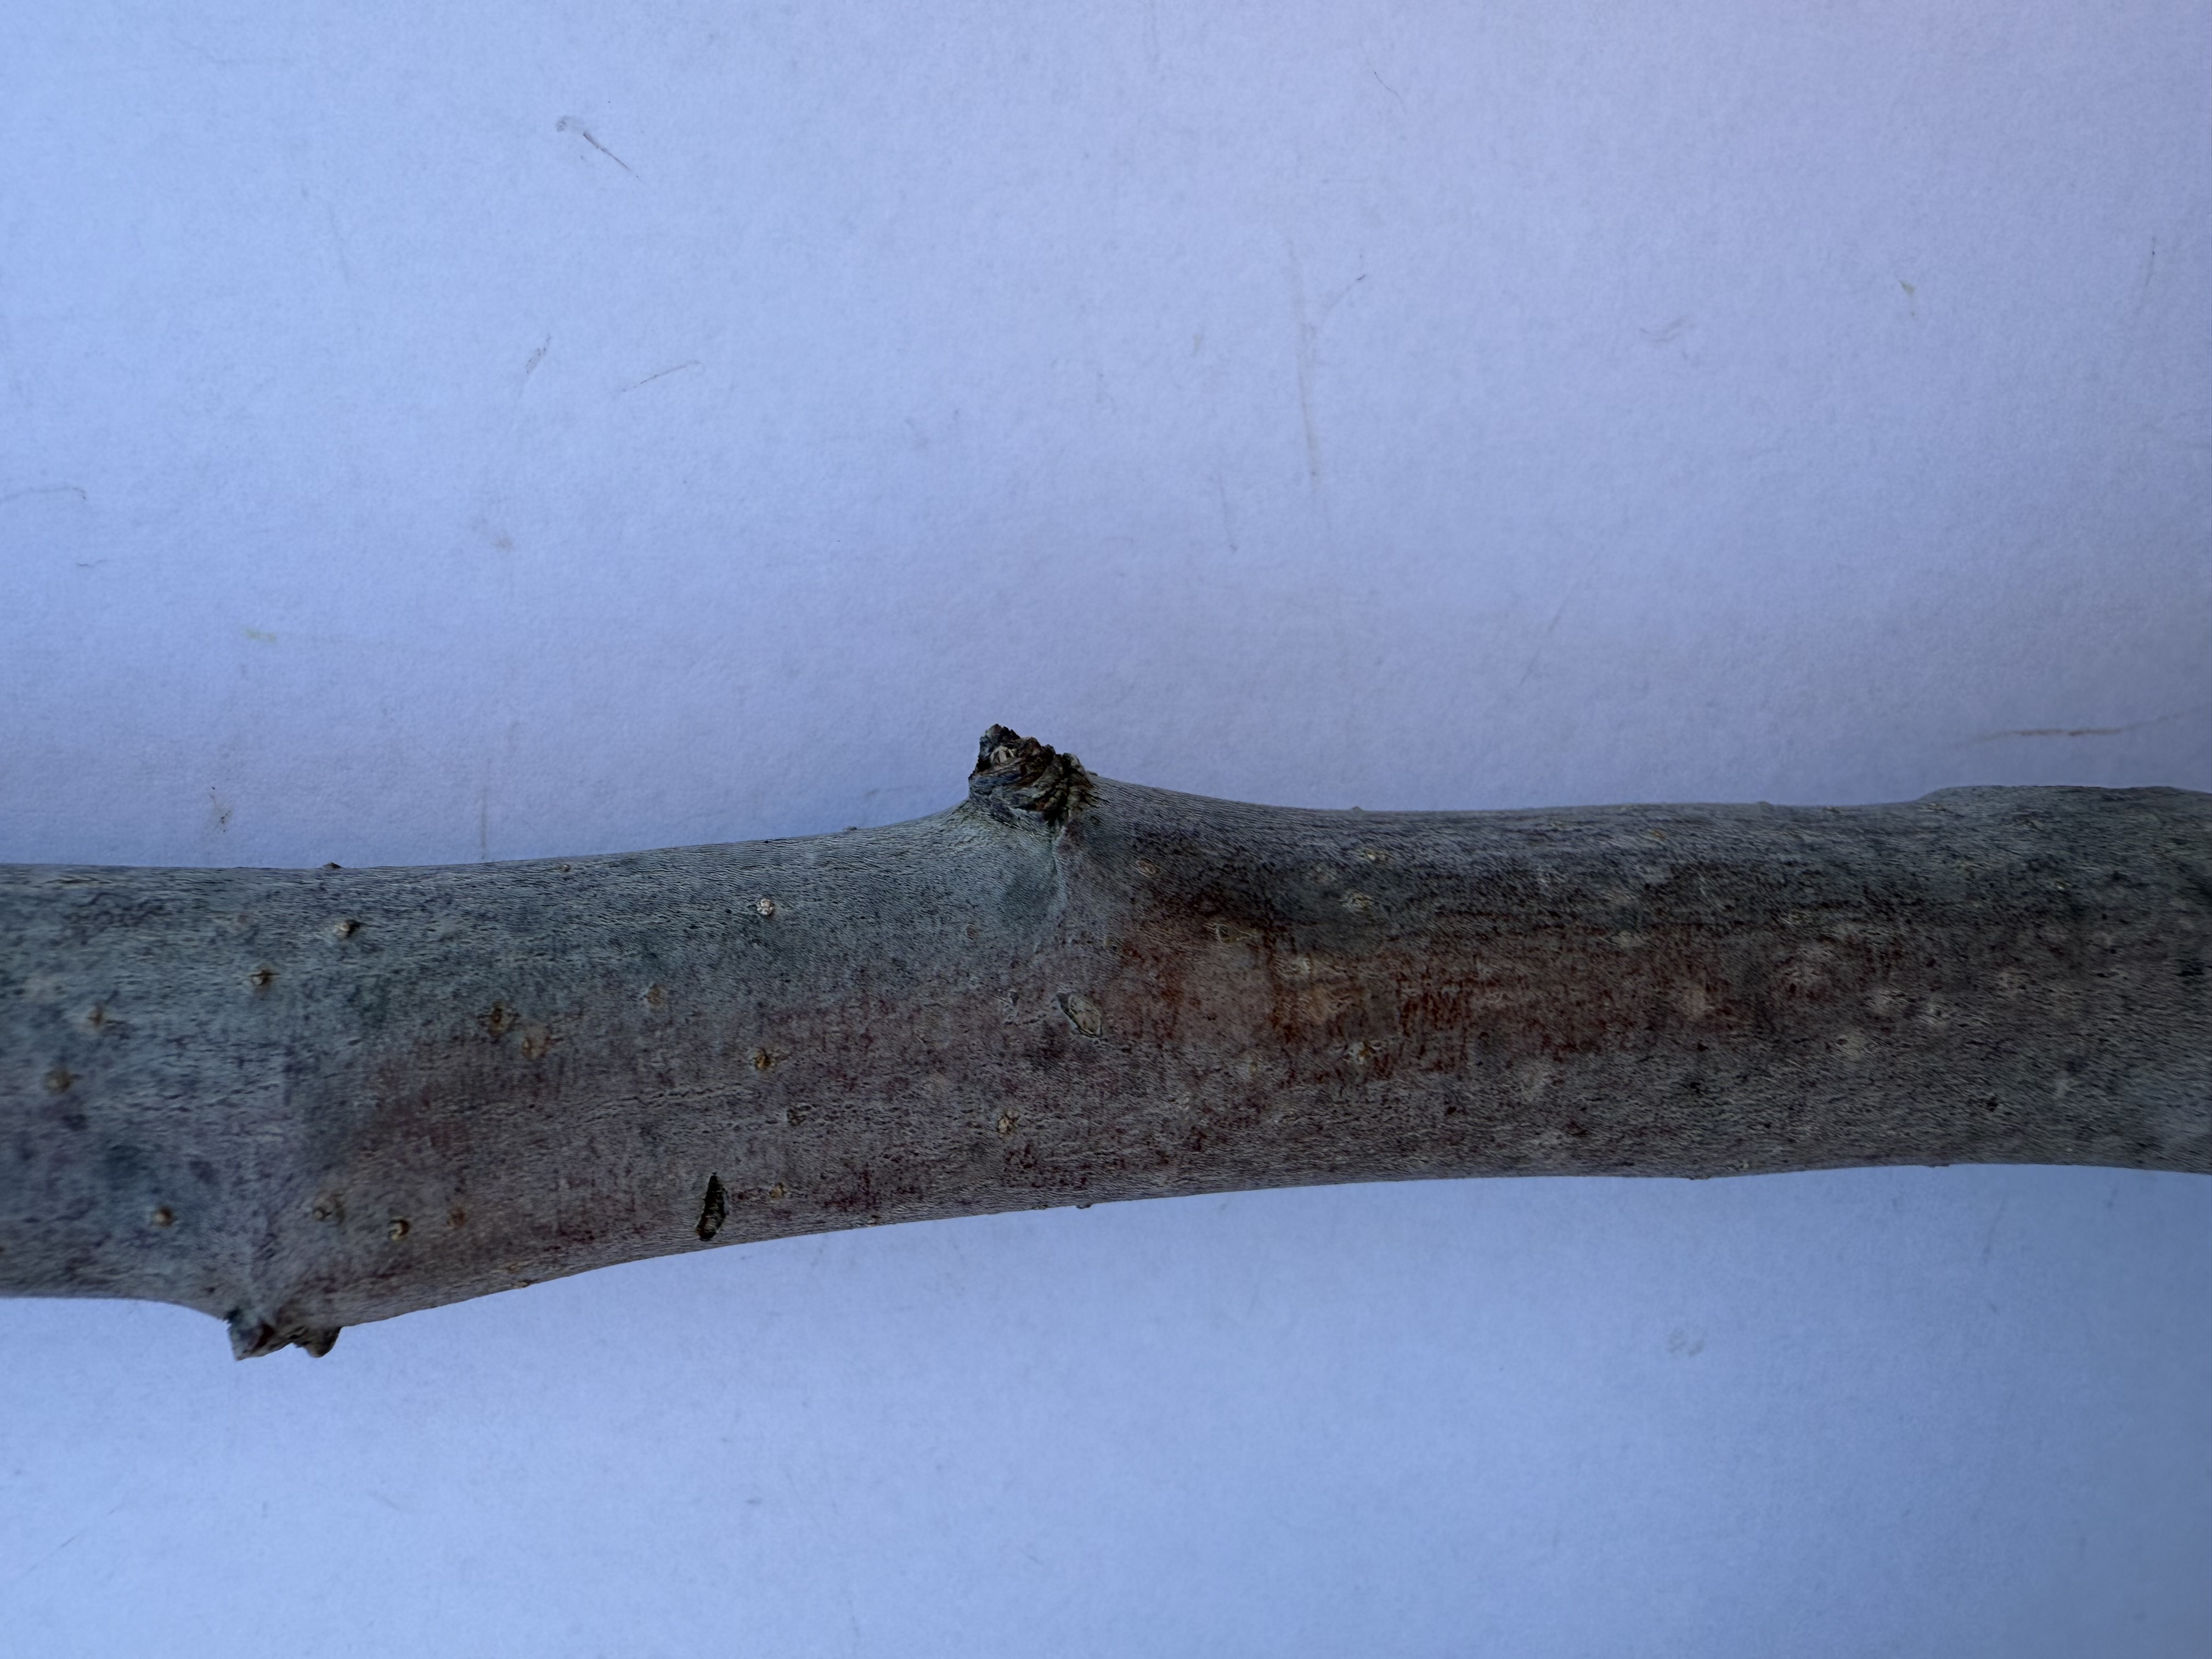
Variety: Granny Smith Apple